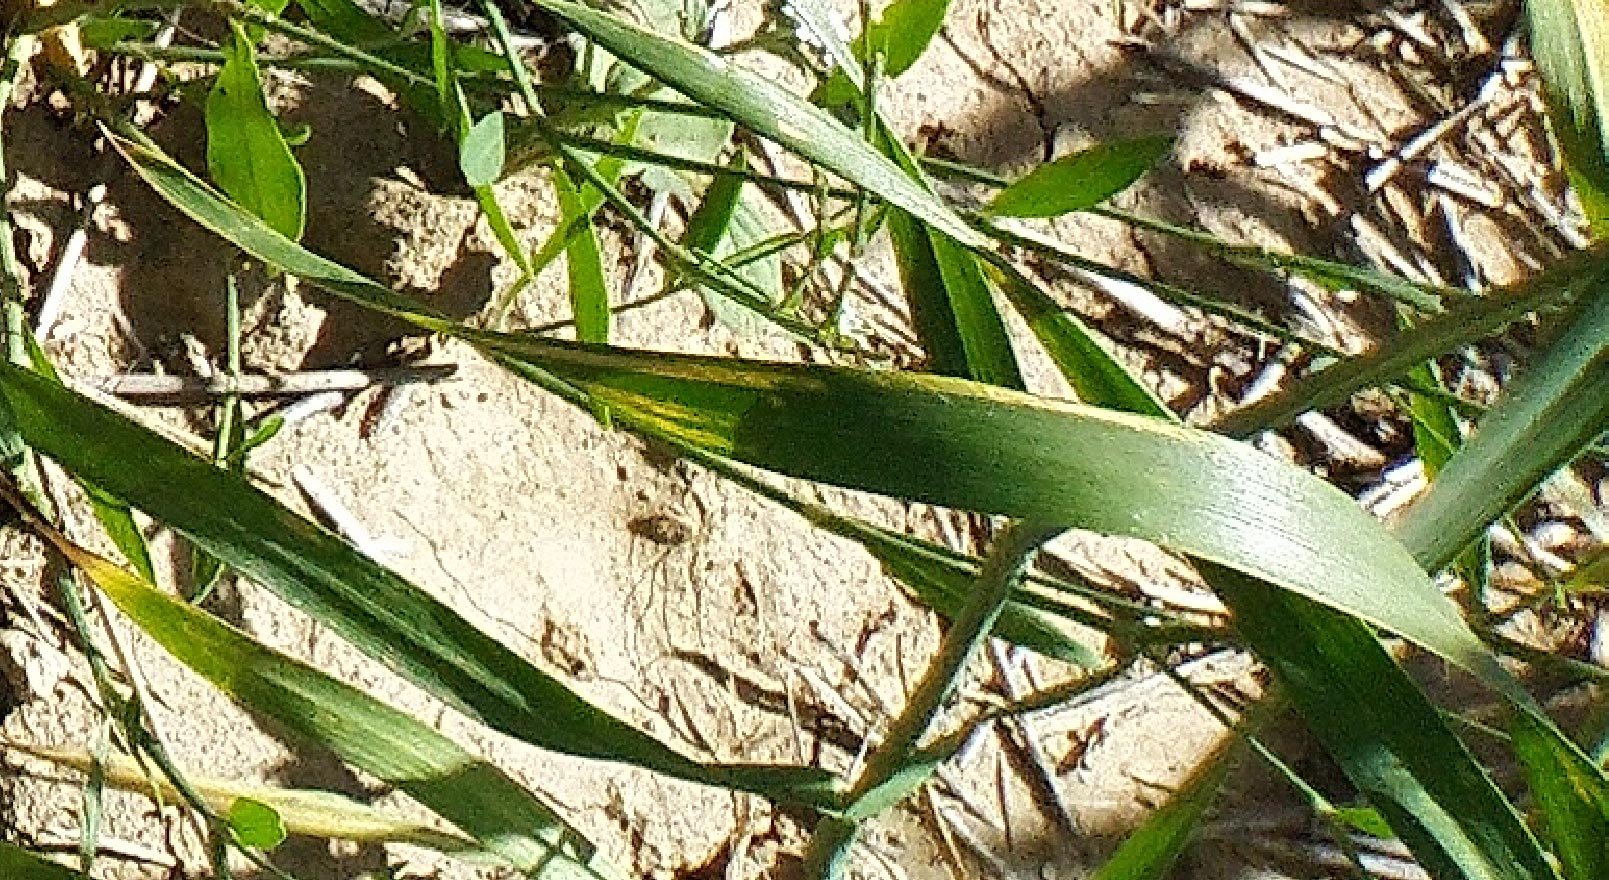
Label: Wheat___Healthy